Museums in Basel

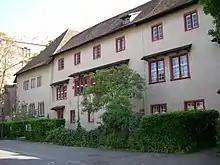
Kleines Klingental Museum, former City and Cathedral Museum

The Museum of Applied Arts (Gewerbemuseum) was founded in 1878 by the Society of Trades and Craftsmen as a forum for the presentation of local arts and crafts. It became a semi-public institution in 1886 before coming under full public sponsorship in 1914. Renamed the Museum of Design (Museum für Gestaltung) in 1989 due to its broadening thematic spectrum, it was closed in 1996. Affected by the same cuts in public funding was the architecturally oriented City and Cathedral Museum (Stadt- und Münstermuseum), established in 1939 under the auspices of the public agency for the preservation of historic monuments in the former convent of Kleines Klingental. The holdings of the Museum of Design were distributed among other institutions, with the transferral of its library and poster collection to the School of Design (Schule für Gestaltung). Thanks to the support of a foundation, the City and Cathedral Museum remains on the same premises under the present name Kleines Klingental Museum.